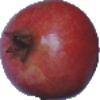
Label: Pomegranate 1